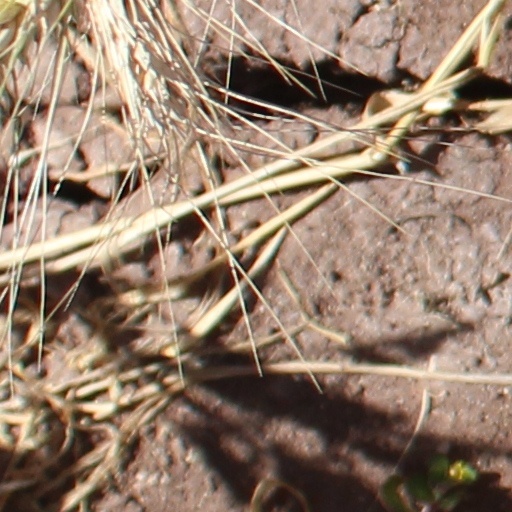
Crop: wheat